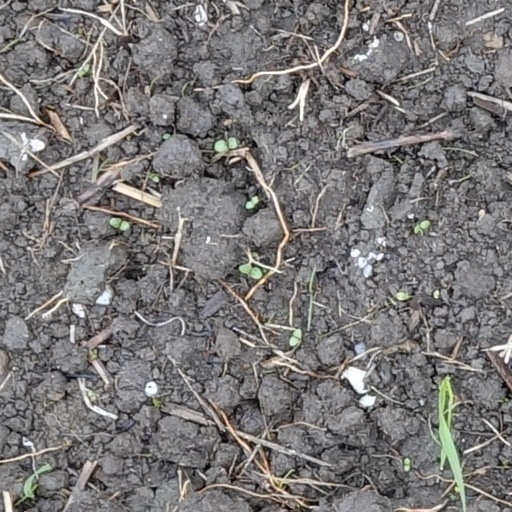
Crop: wheat